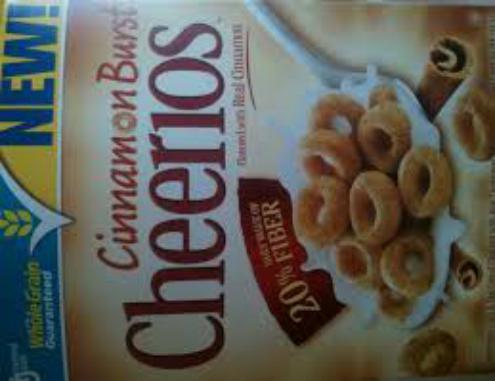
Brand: Cinnamon Burst Cheerios
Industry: Food